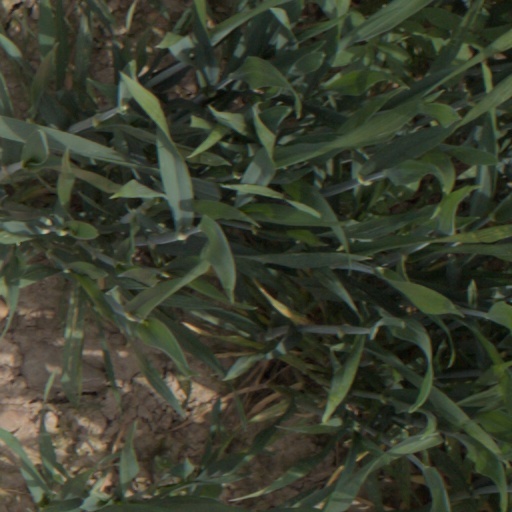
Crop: wheat